Charles IV, Duke of Alençon

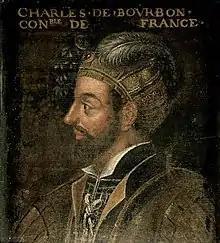
Duc de Bourbon, Constable of France who betrayed France in 1523 and went over to the Imperial camp

Back in 1521, the Constable de Bourbon's wife, Suzanne de Bourbon had died. She had willed her entire extensive inheritance go to her husband. The crown had other ideas, as the king's mother Louise was Suzanne's closest living relation (being her cousin). The case went before the "parlement" of Paris. The duc de Bourbon entered into contact with the Holy Roman Emperor in the summer of 1522 and let it be known that he was open to assume arms against Francis. For the moment this went nowhere, but negotiations between Bourbon and the Emperor would prove more fruitful in 1523.